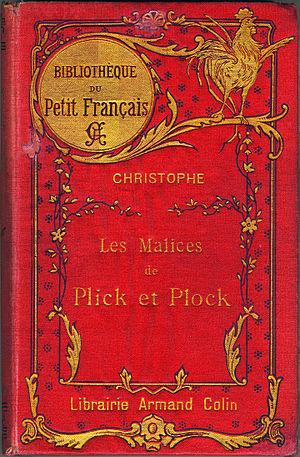
Couverture du livre Les Malices de Plick et Plock par Marie-Louis-Georges Colomb, dit Christophe, paru à Paris en 1904
Les Malices de Plick et Plock est une série de bande dessinée française, racontant les aventures de deux gnomes, dessinée et scénarisée par le dessinateur français Christophe, parus dans Le Petit Français illustré, en 55 revues entre 1893 et 1904.
Marie-Louis-Georges Colomb, dit Christophe, né le 25 mai 1856 à Lure en Haute-Saône et mort le 3 janvier 1945 à Nyons, est un des précurseurs de la bande dessinée en France et un biologiste auteur de manuels scolaires.